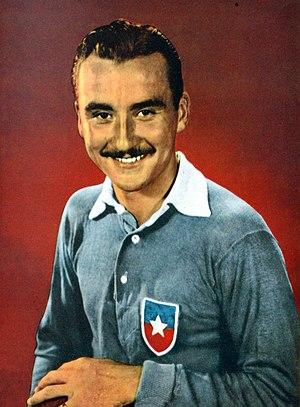
Sergio Roberto Livingstone Pohlammer est un footballeur chilien né le 26 mars 1920 à Santiago et mort le 11 septembre 2012 à Santiago. Évoluant au poste de gardien de but, il était surnommé « Sapo » de par son style de jeu. Il fut également commentateur sportif à la Televisión Nacional de Chile où il présentait l’émission Zoom Deportivo.
L'équipe du Chili de football est constituée par une sélection des meilleurs joueurs représentant le Chili en football masculin.